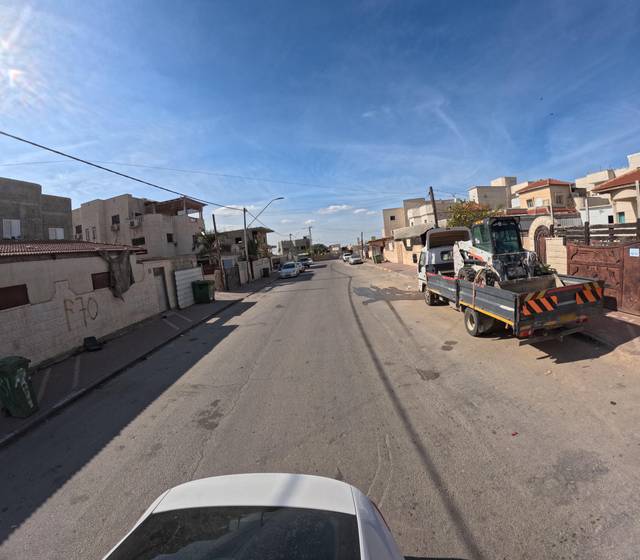
Region: Israel
Coordinates: 31.4, 34.761